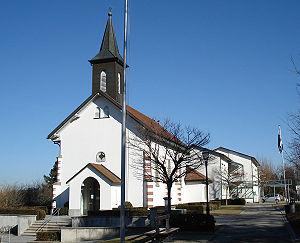
Avry est une commune suisse du canton de Fribourg, située dans le district de la Sarine.